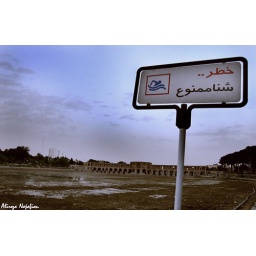
No water in the river!....isfahan seems so sad...life is sleeping in the city...and no blood in the body!...isfahan is screaming for his lost beauty!...